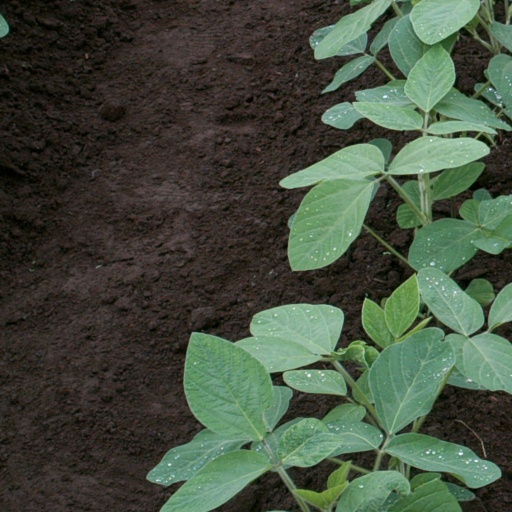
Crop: soybean